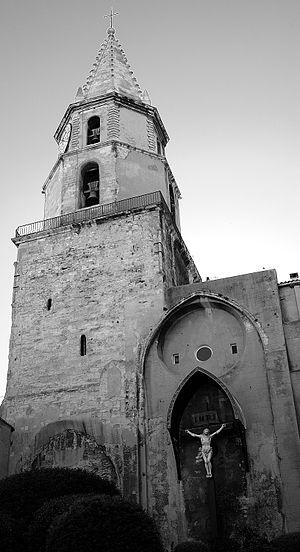
Clocher de l'ancienne église des Accoules à Marseille. Photo prise par Christophe MOUSTIER - 2005
Les vicomtes de Marseille sont une famille vicomtale dont l'origine remonte au milieu du Xᵉ siècle avec Arlulf de Marseille. Cette famille s'éteint en 1216 avec Roncelin de Marseille, abbé de l'Abbaye Saint-Victor de Marseille, puis vicomte de Marseille qui est le dernier de la lignée à posséder des droits sur la vicomté.
Marseille, de l'an mille au Moyen Âge tardif, voit l'émergence politique et économique de sa bourgeoisie marchande après cent ans d'un système vicomtal. Sachant profiter des situations diverses, des Croisades aux faiblesses politiques des princes d'Anjou, elle parvient à connaitre des périodes d'essor, néanmoins nuancées par les troubles politiques et l'incapacité de la ville à véritablement rivaliser avec les Républiques italiennes en Méditerranée.